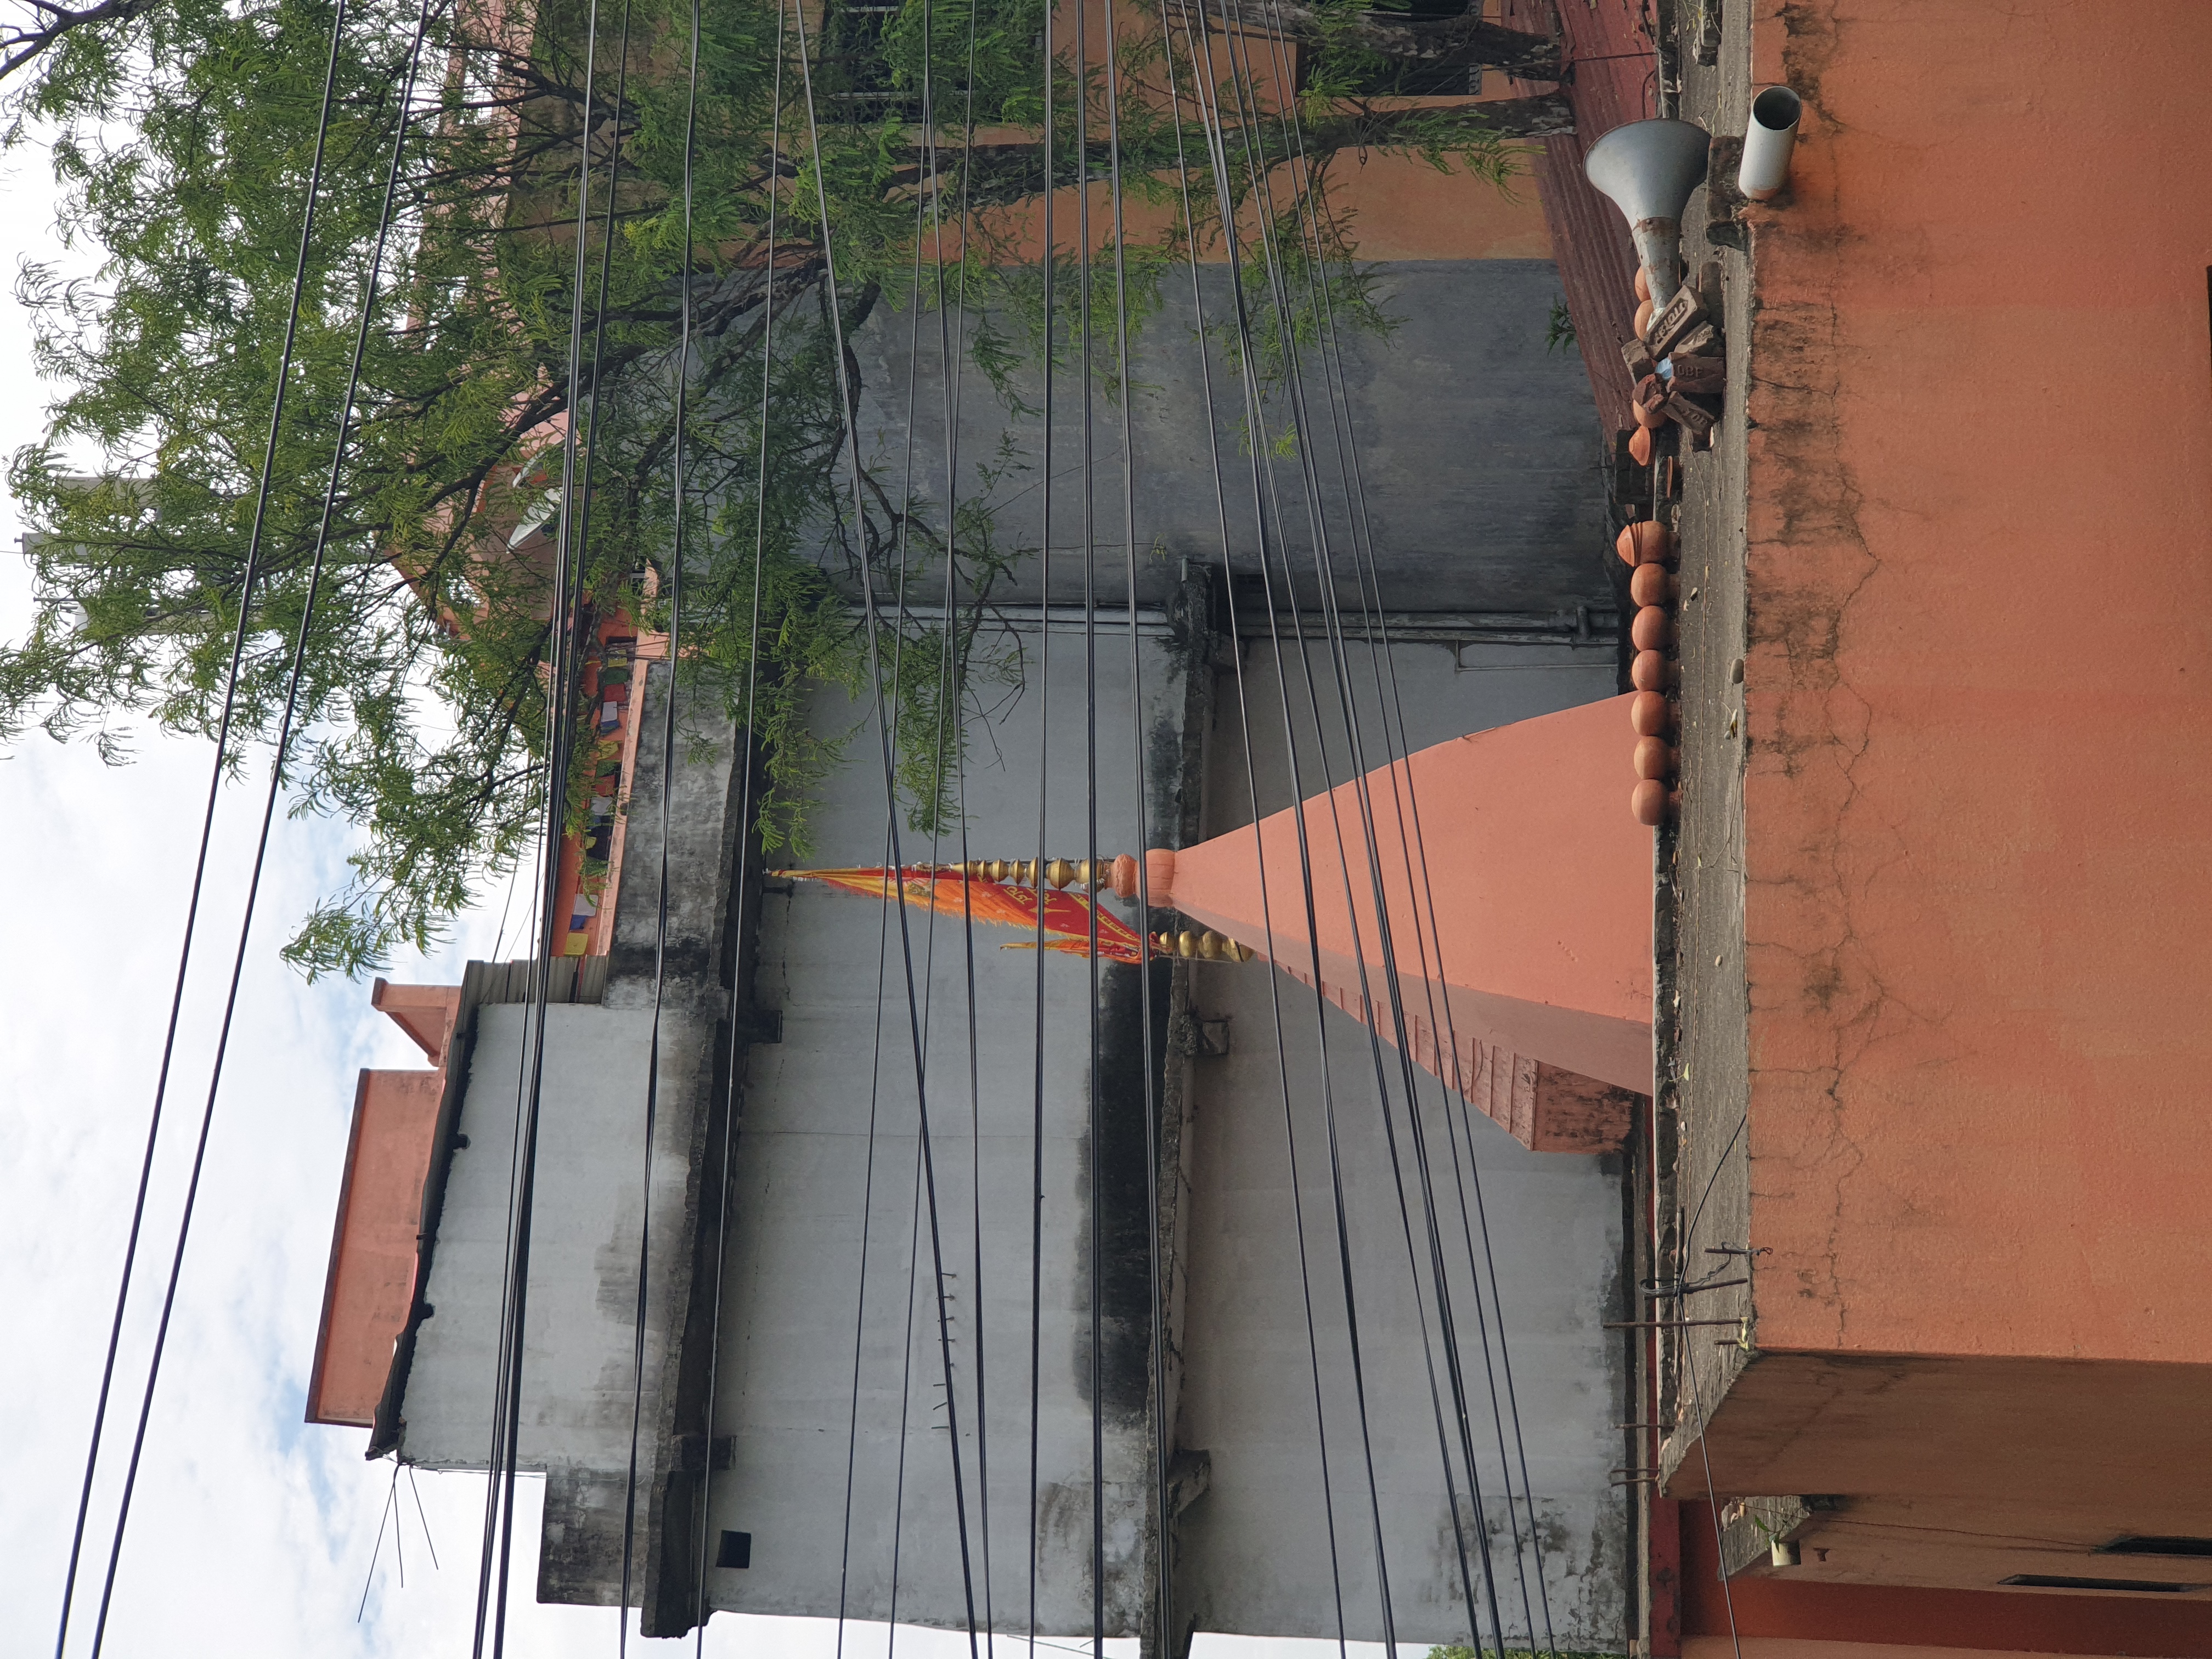
Heritage site: Bhairahawa_Hanuman_Temple